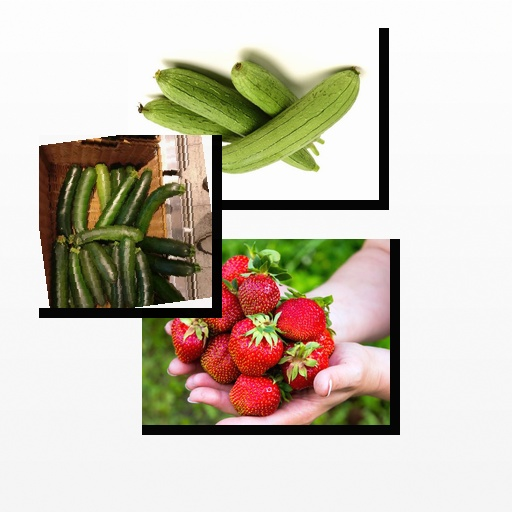
Food items: zucchini, strawberry, ridge_gourd